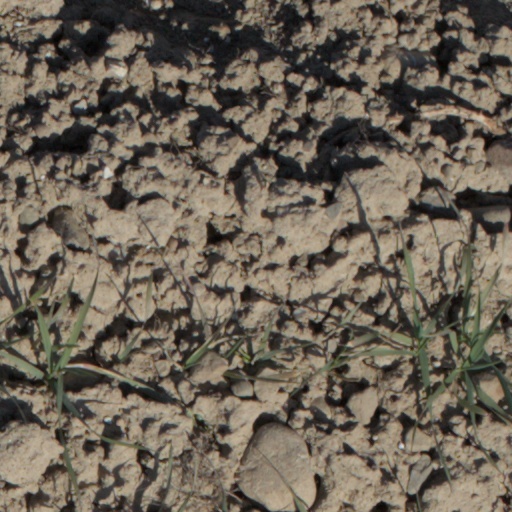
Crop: wheat